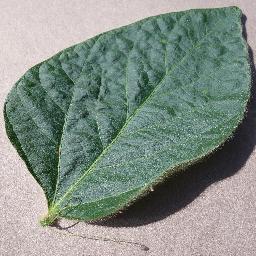
Label: Soybean___healthy